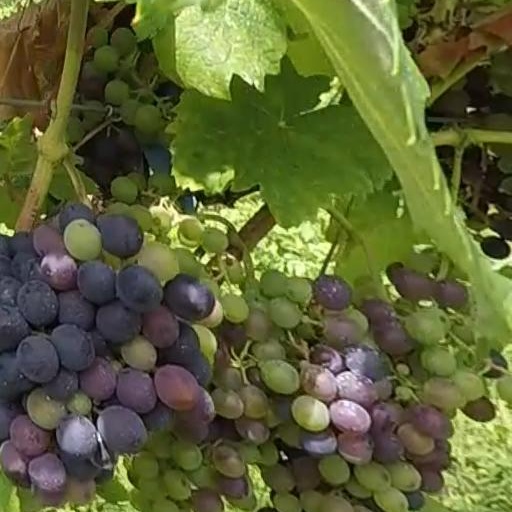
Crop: grape